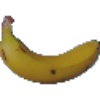
Label: Banana 1